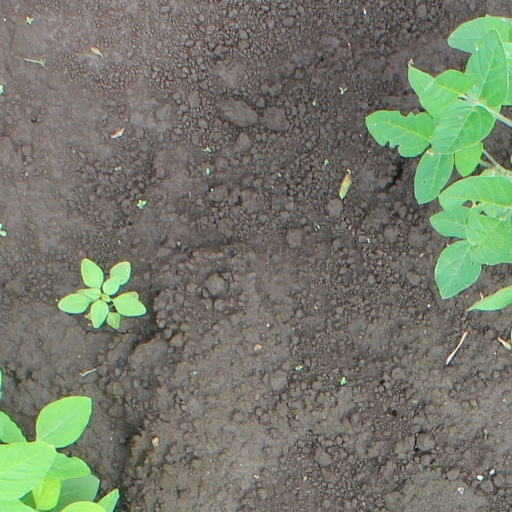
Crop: soybean